Elaphropus

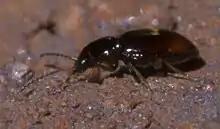

Elaphropus is a genus of ground beetles in the family Carabidae. There are at least 370 described species in "Elaphropus".